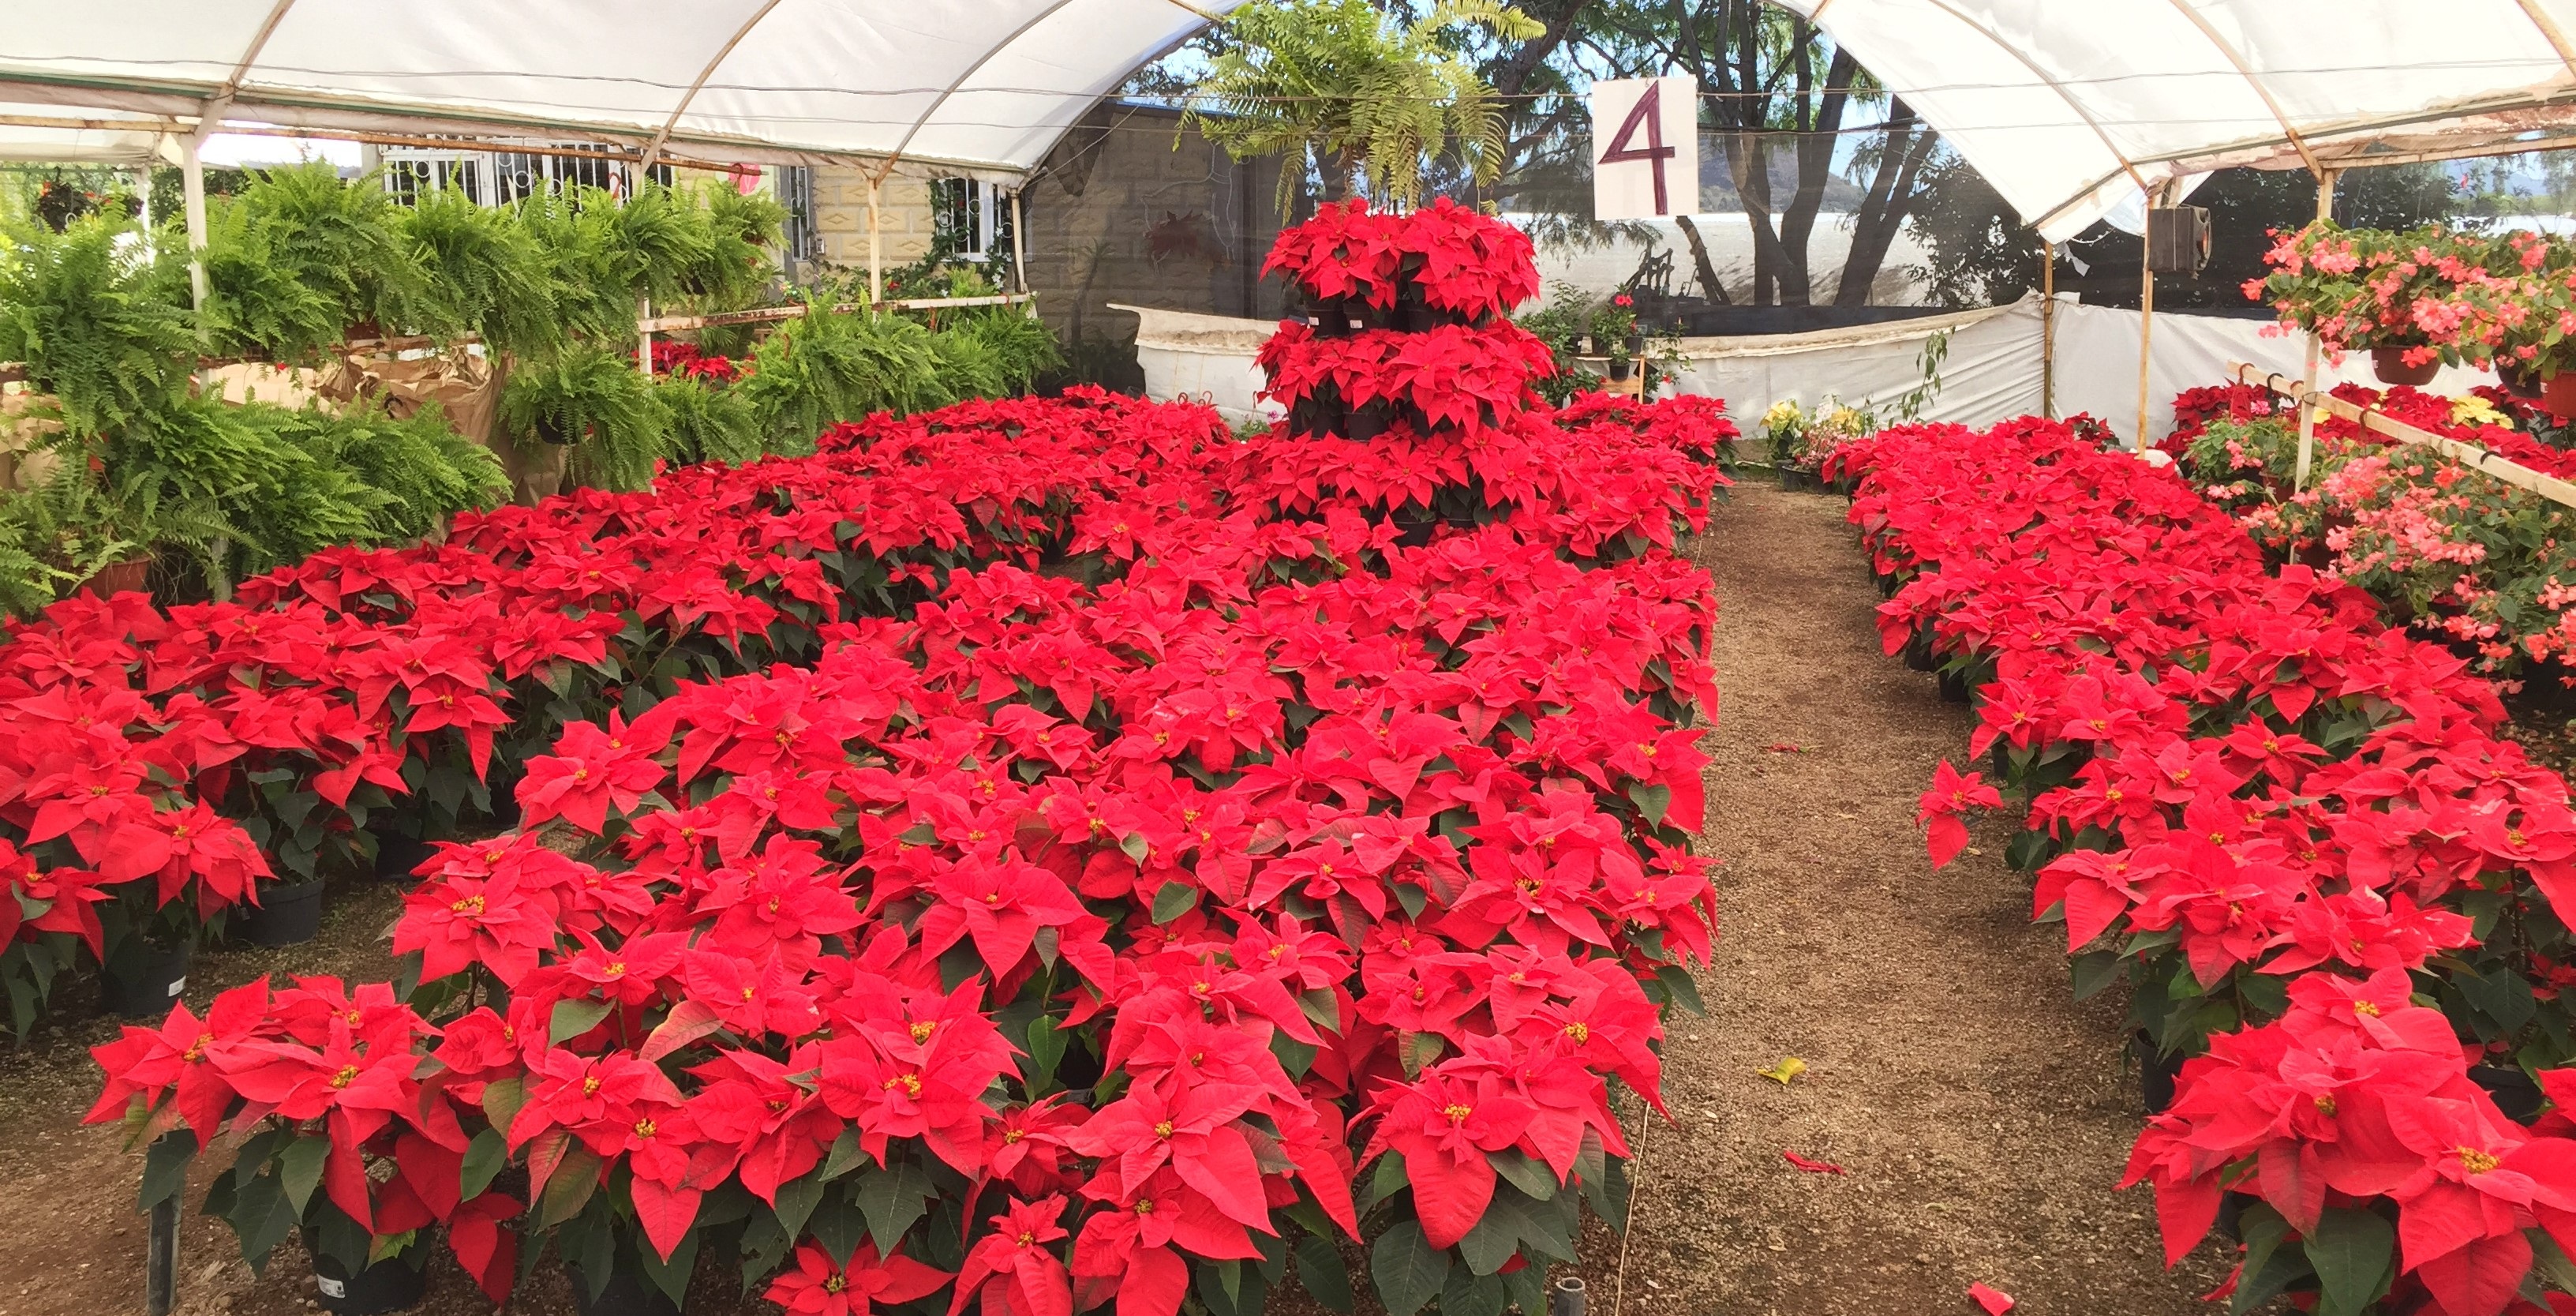
nature, plant, flower, bouquet, shop, store, red, garden, flowers, shrub, exotic, nursery, flowering plant, good night, annual plant, land plant